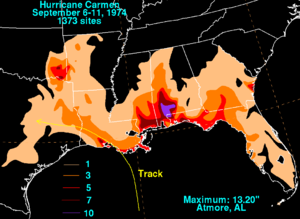
L'ouragan Carmen est un cyclone tropical particulièrement intense de la saison cyclonique 1974 dans l'océan Atlantique Nord. Cette tempête a débuté comme une perturbation tropicale au large de la côte africaine à la fin d'août. Une dépression tropicale s'est formée lors de son transit vers l'ouest, juste à l'est des Petites Antilles le 29 août et est entrée ensuite dans la mer des Caraïbes. Les conditions étant très favorables, le système est rapidement devenu un ouragan de catégorie 4 dans l'échelle de Saffir-Simpson. Ce dernier a frappé la péninsule du Yucatán dans une région peu habitée déjà évacuée par ordre des autorités mais détruisit les récoltes et tua quand même plusieurs personnes.